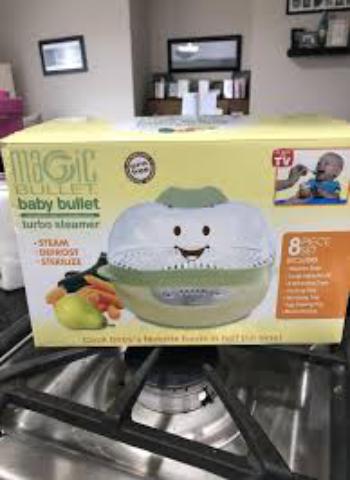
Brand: baby bullet
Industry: Necessities